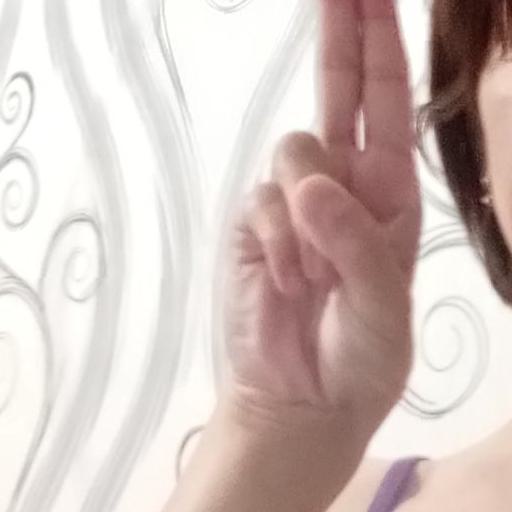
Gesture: two_up